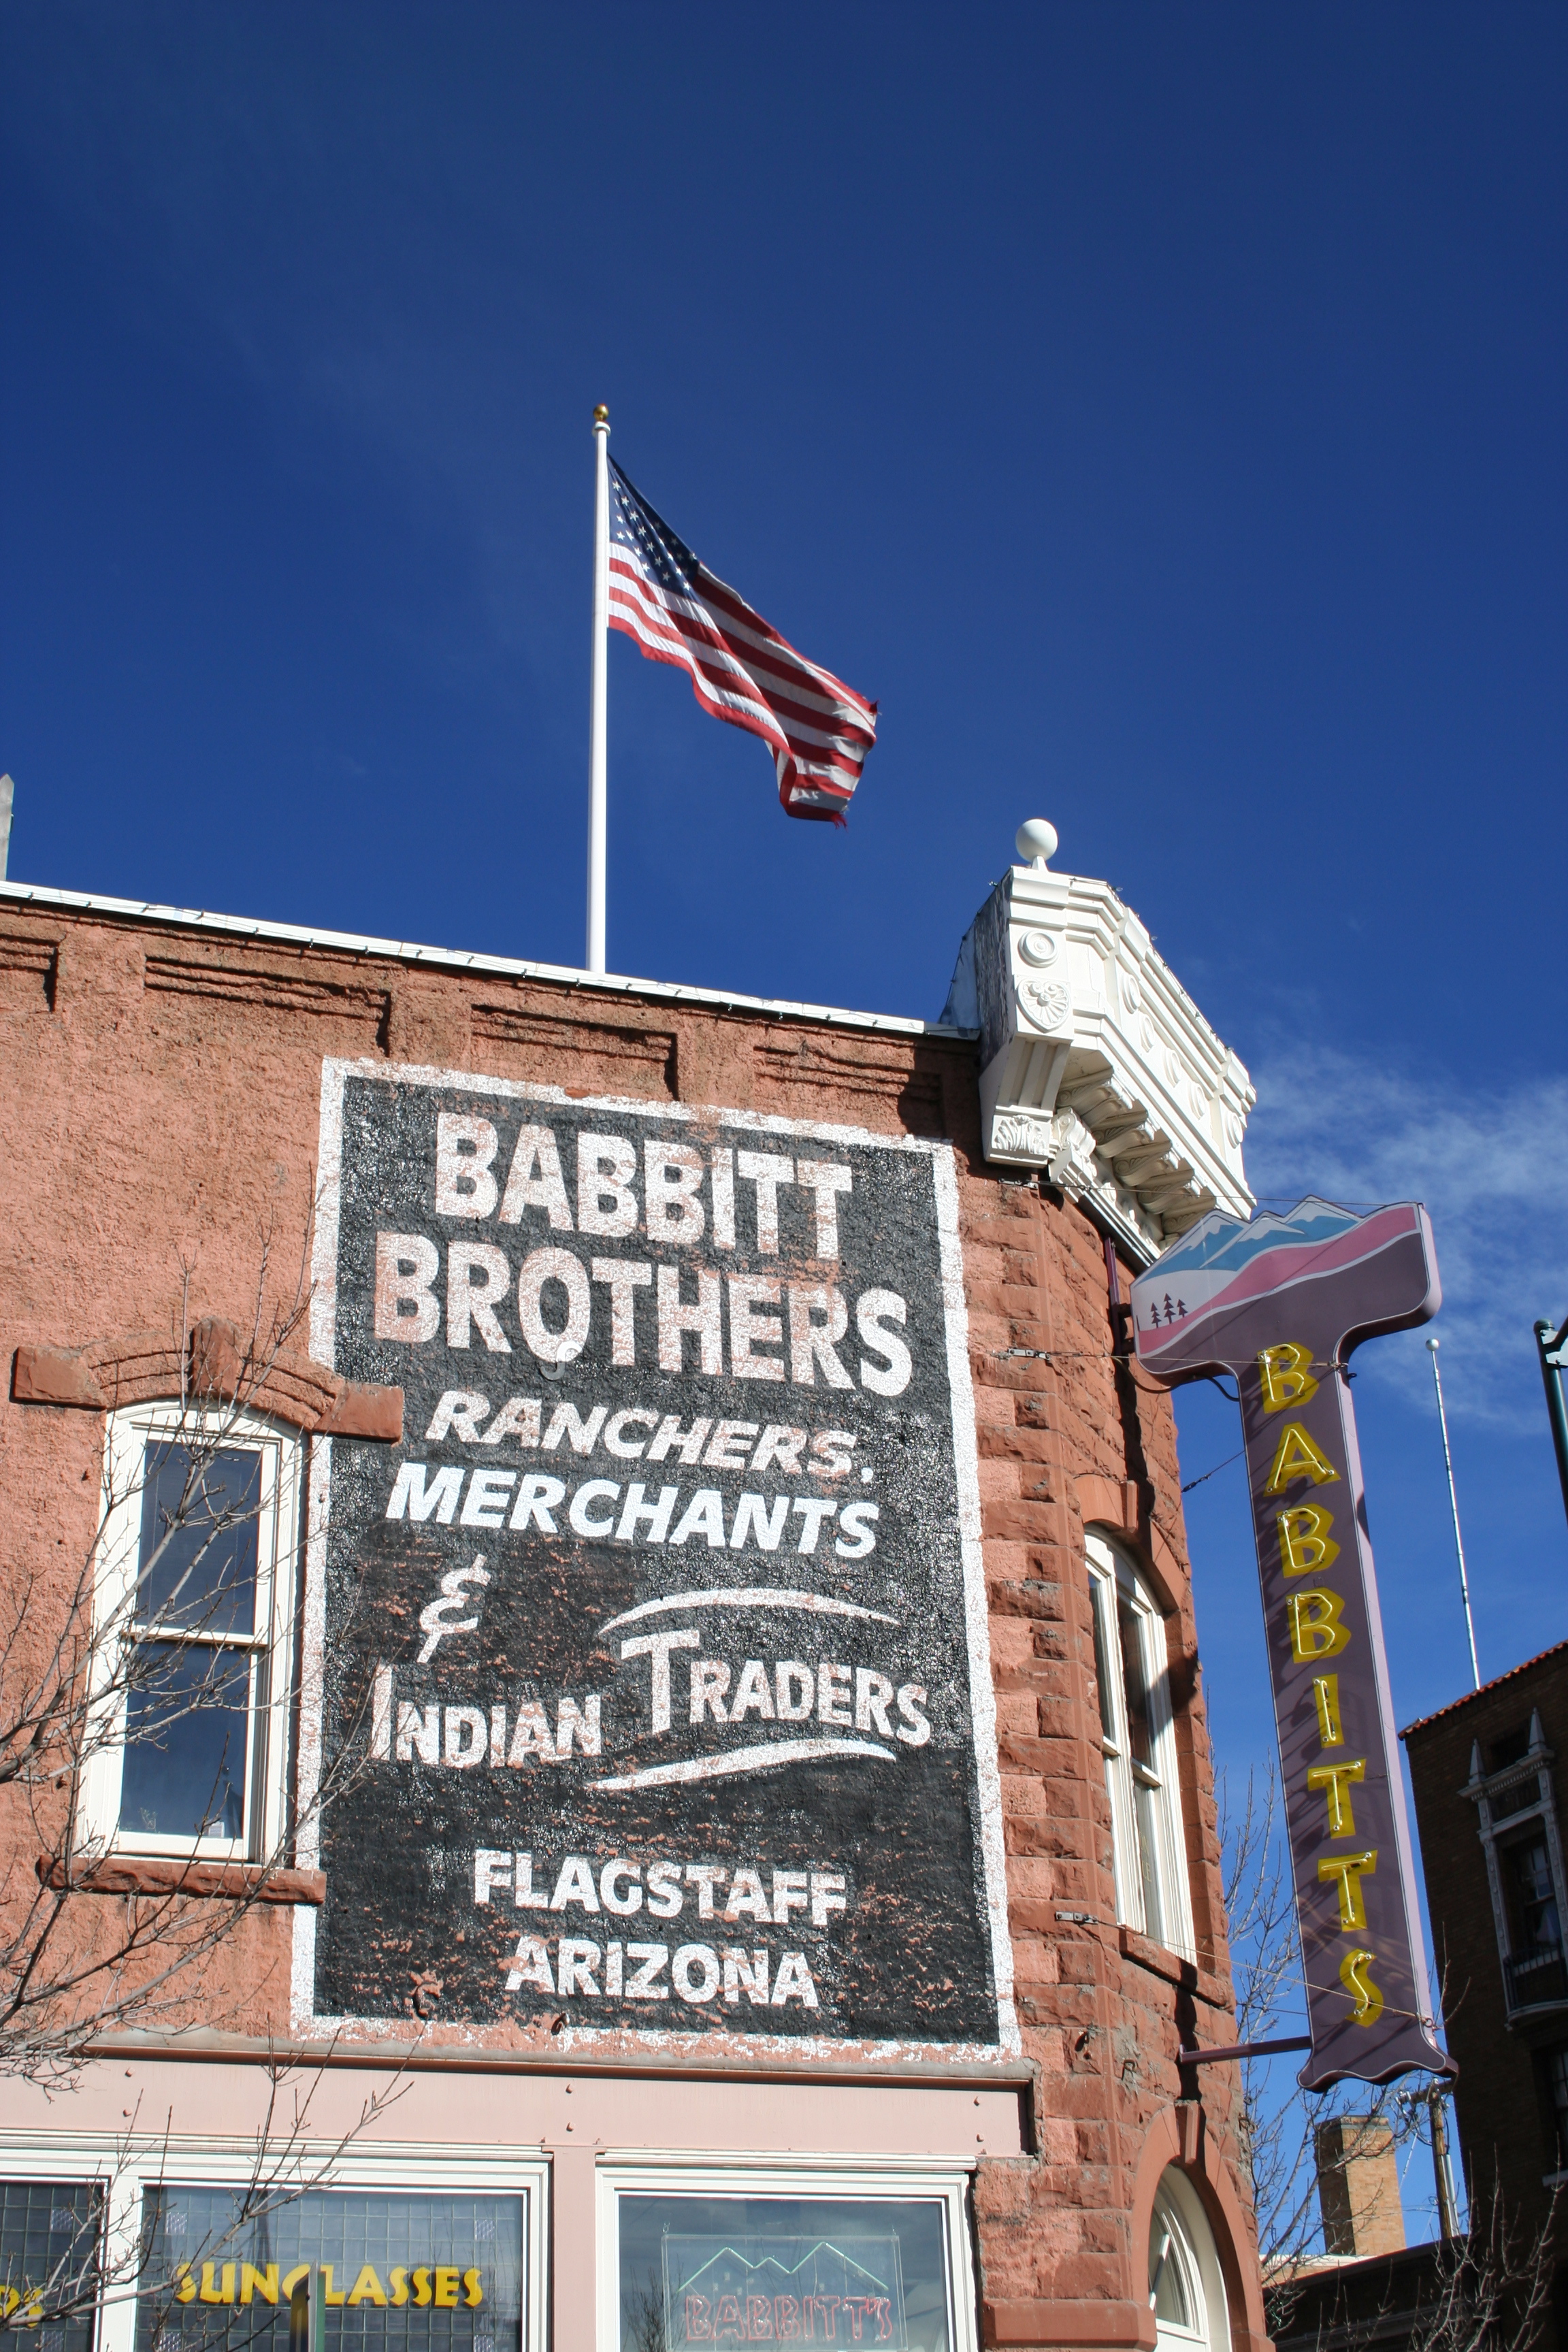
road, street, town, city, advertising, downtown, sign, landmark, facade, blue, flagstaff, neighbourhood, urban area